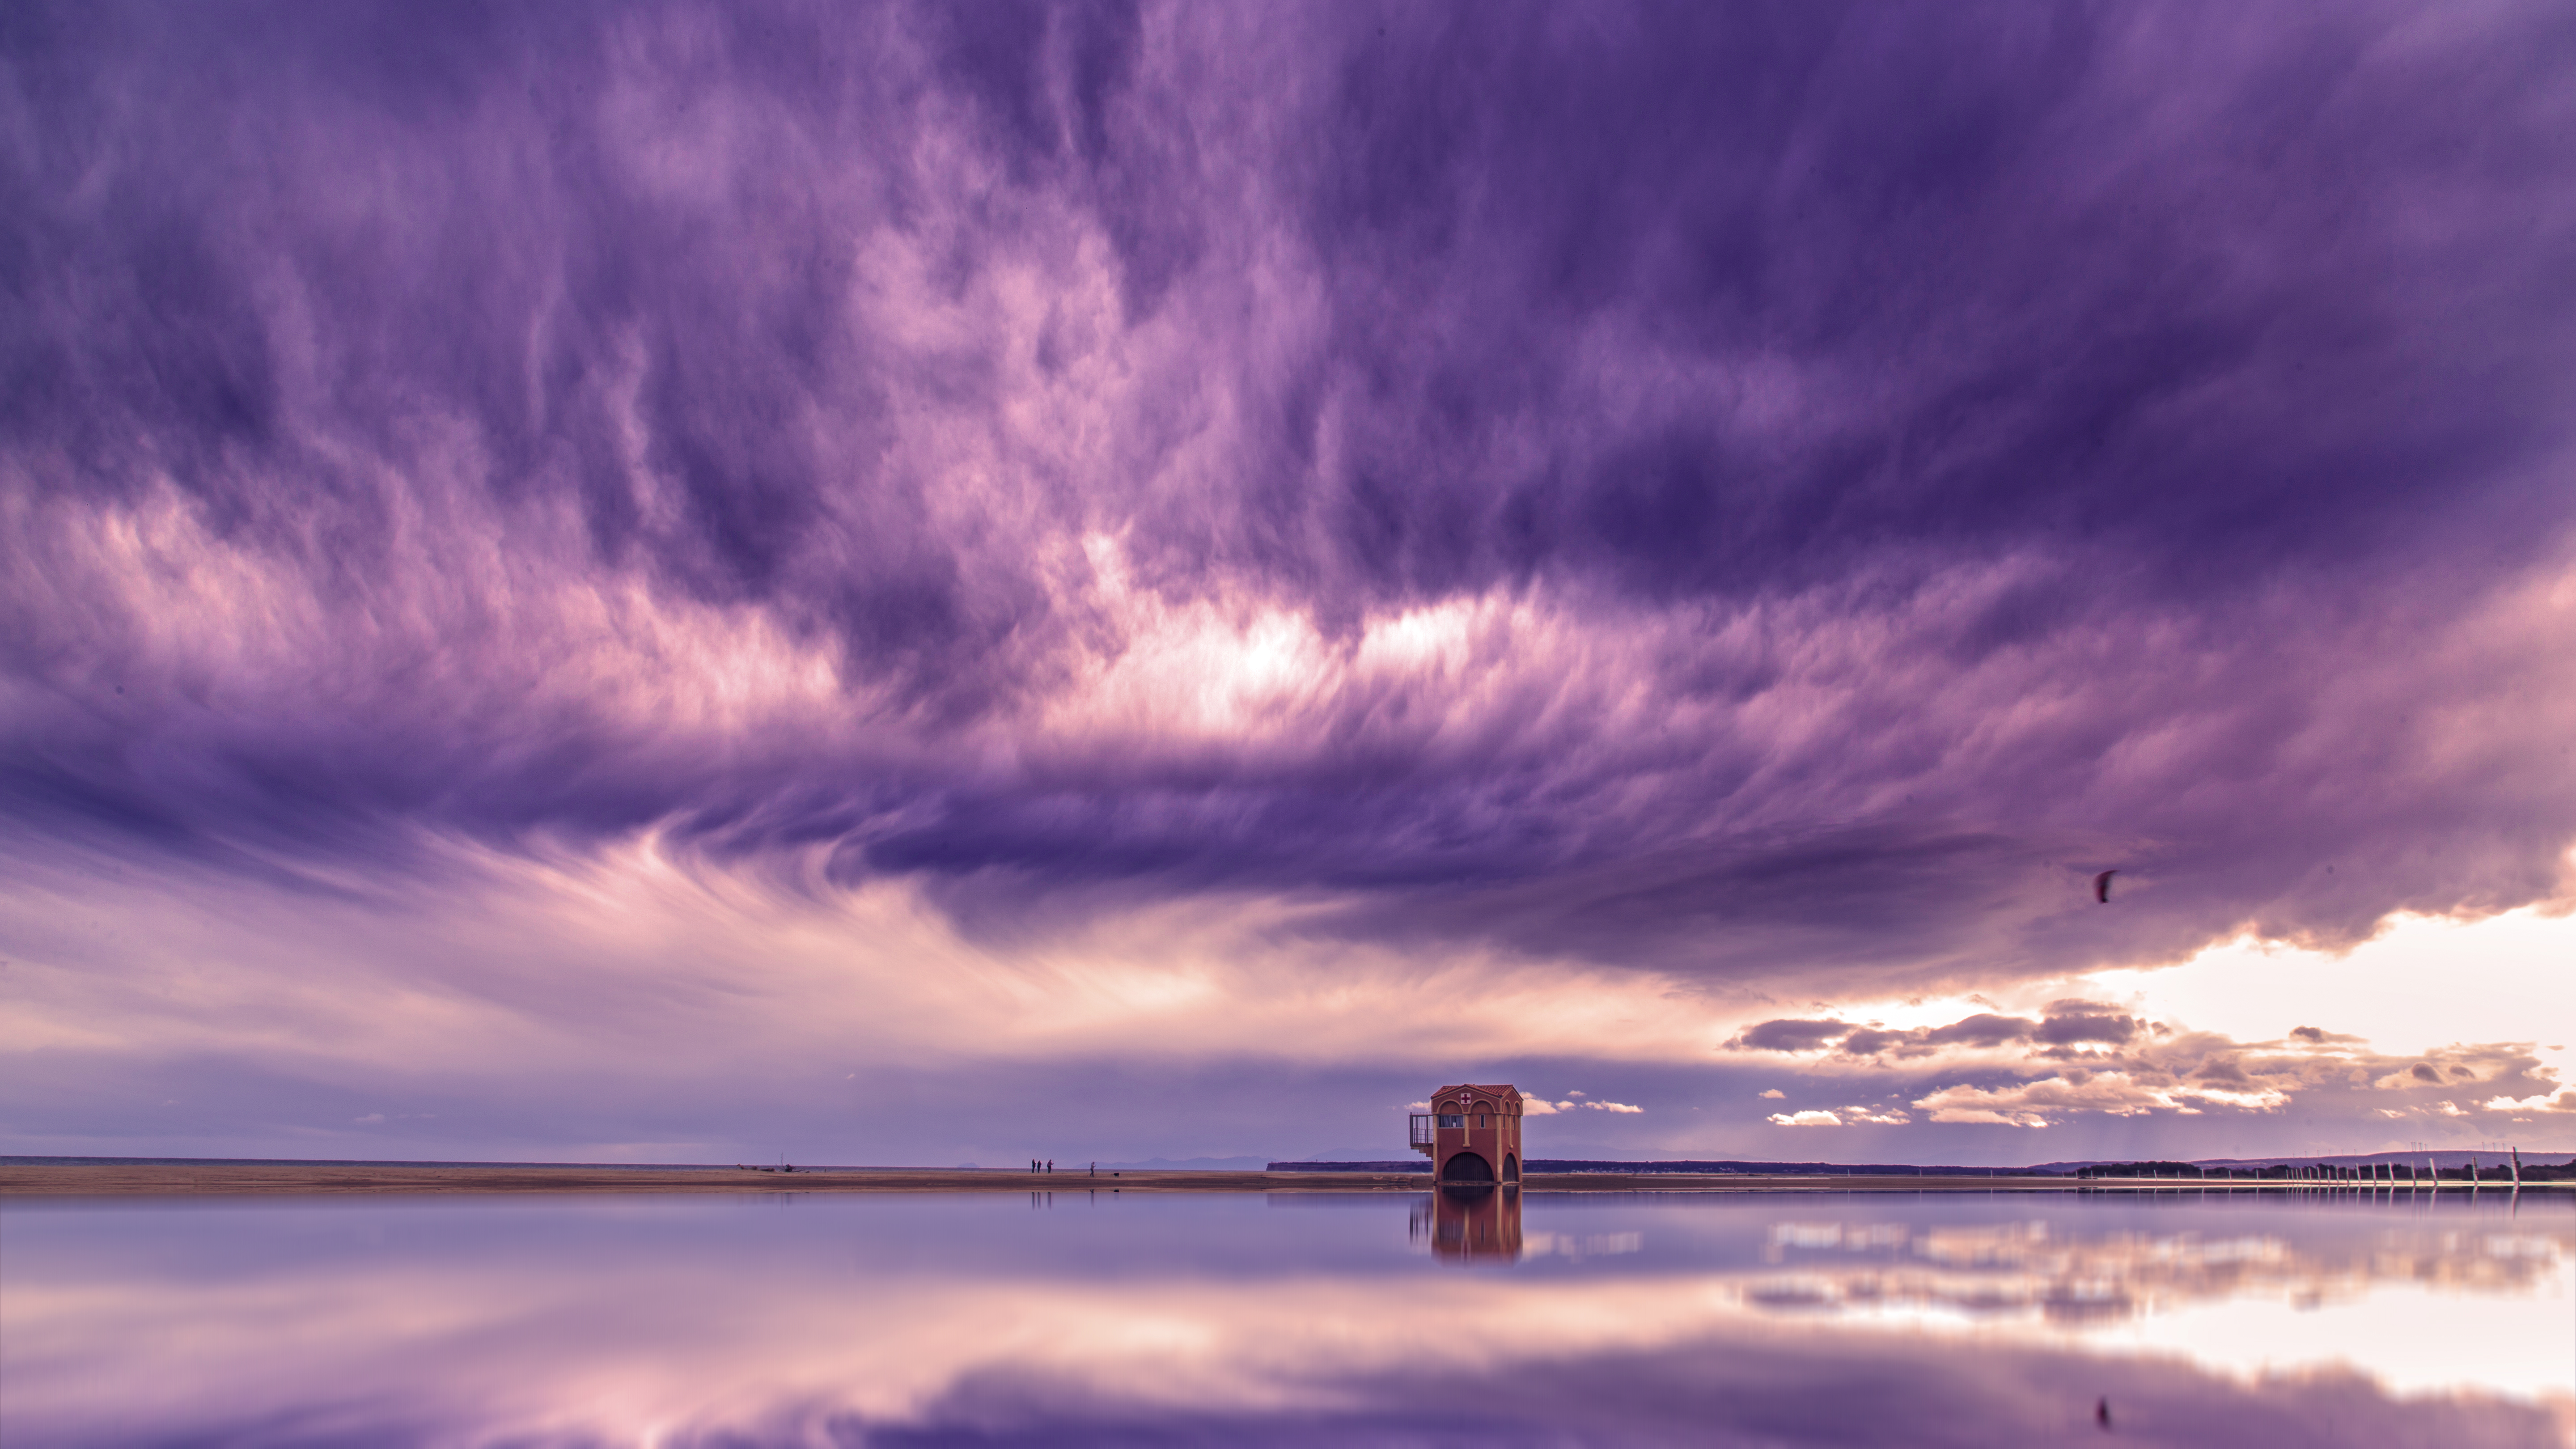
sea, water, horizon, cloud, sky, sunrise, sunset, sunlight, cloudy, morning, wind, dawn, atmosphere, dusk, evening, reflection, weather, clouds, nuages, violet, wallpaper, waterscape, mto, afterglow, meteorological phenomenon